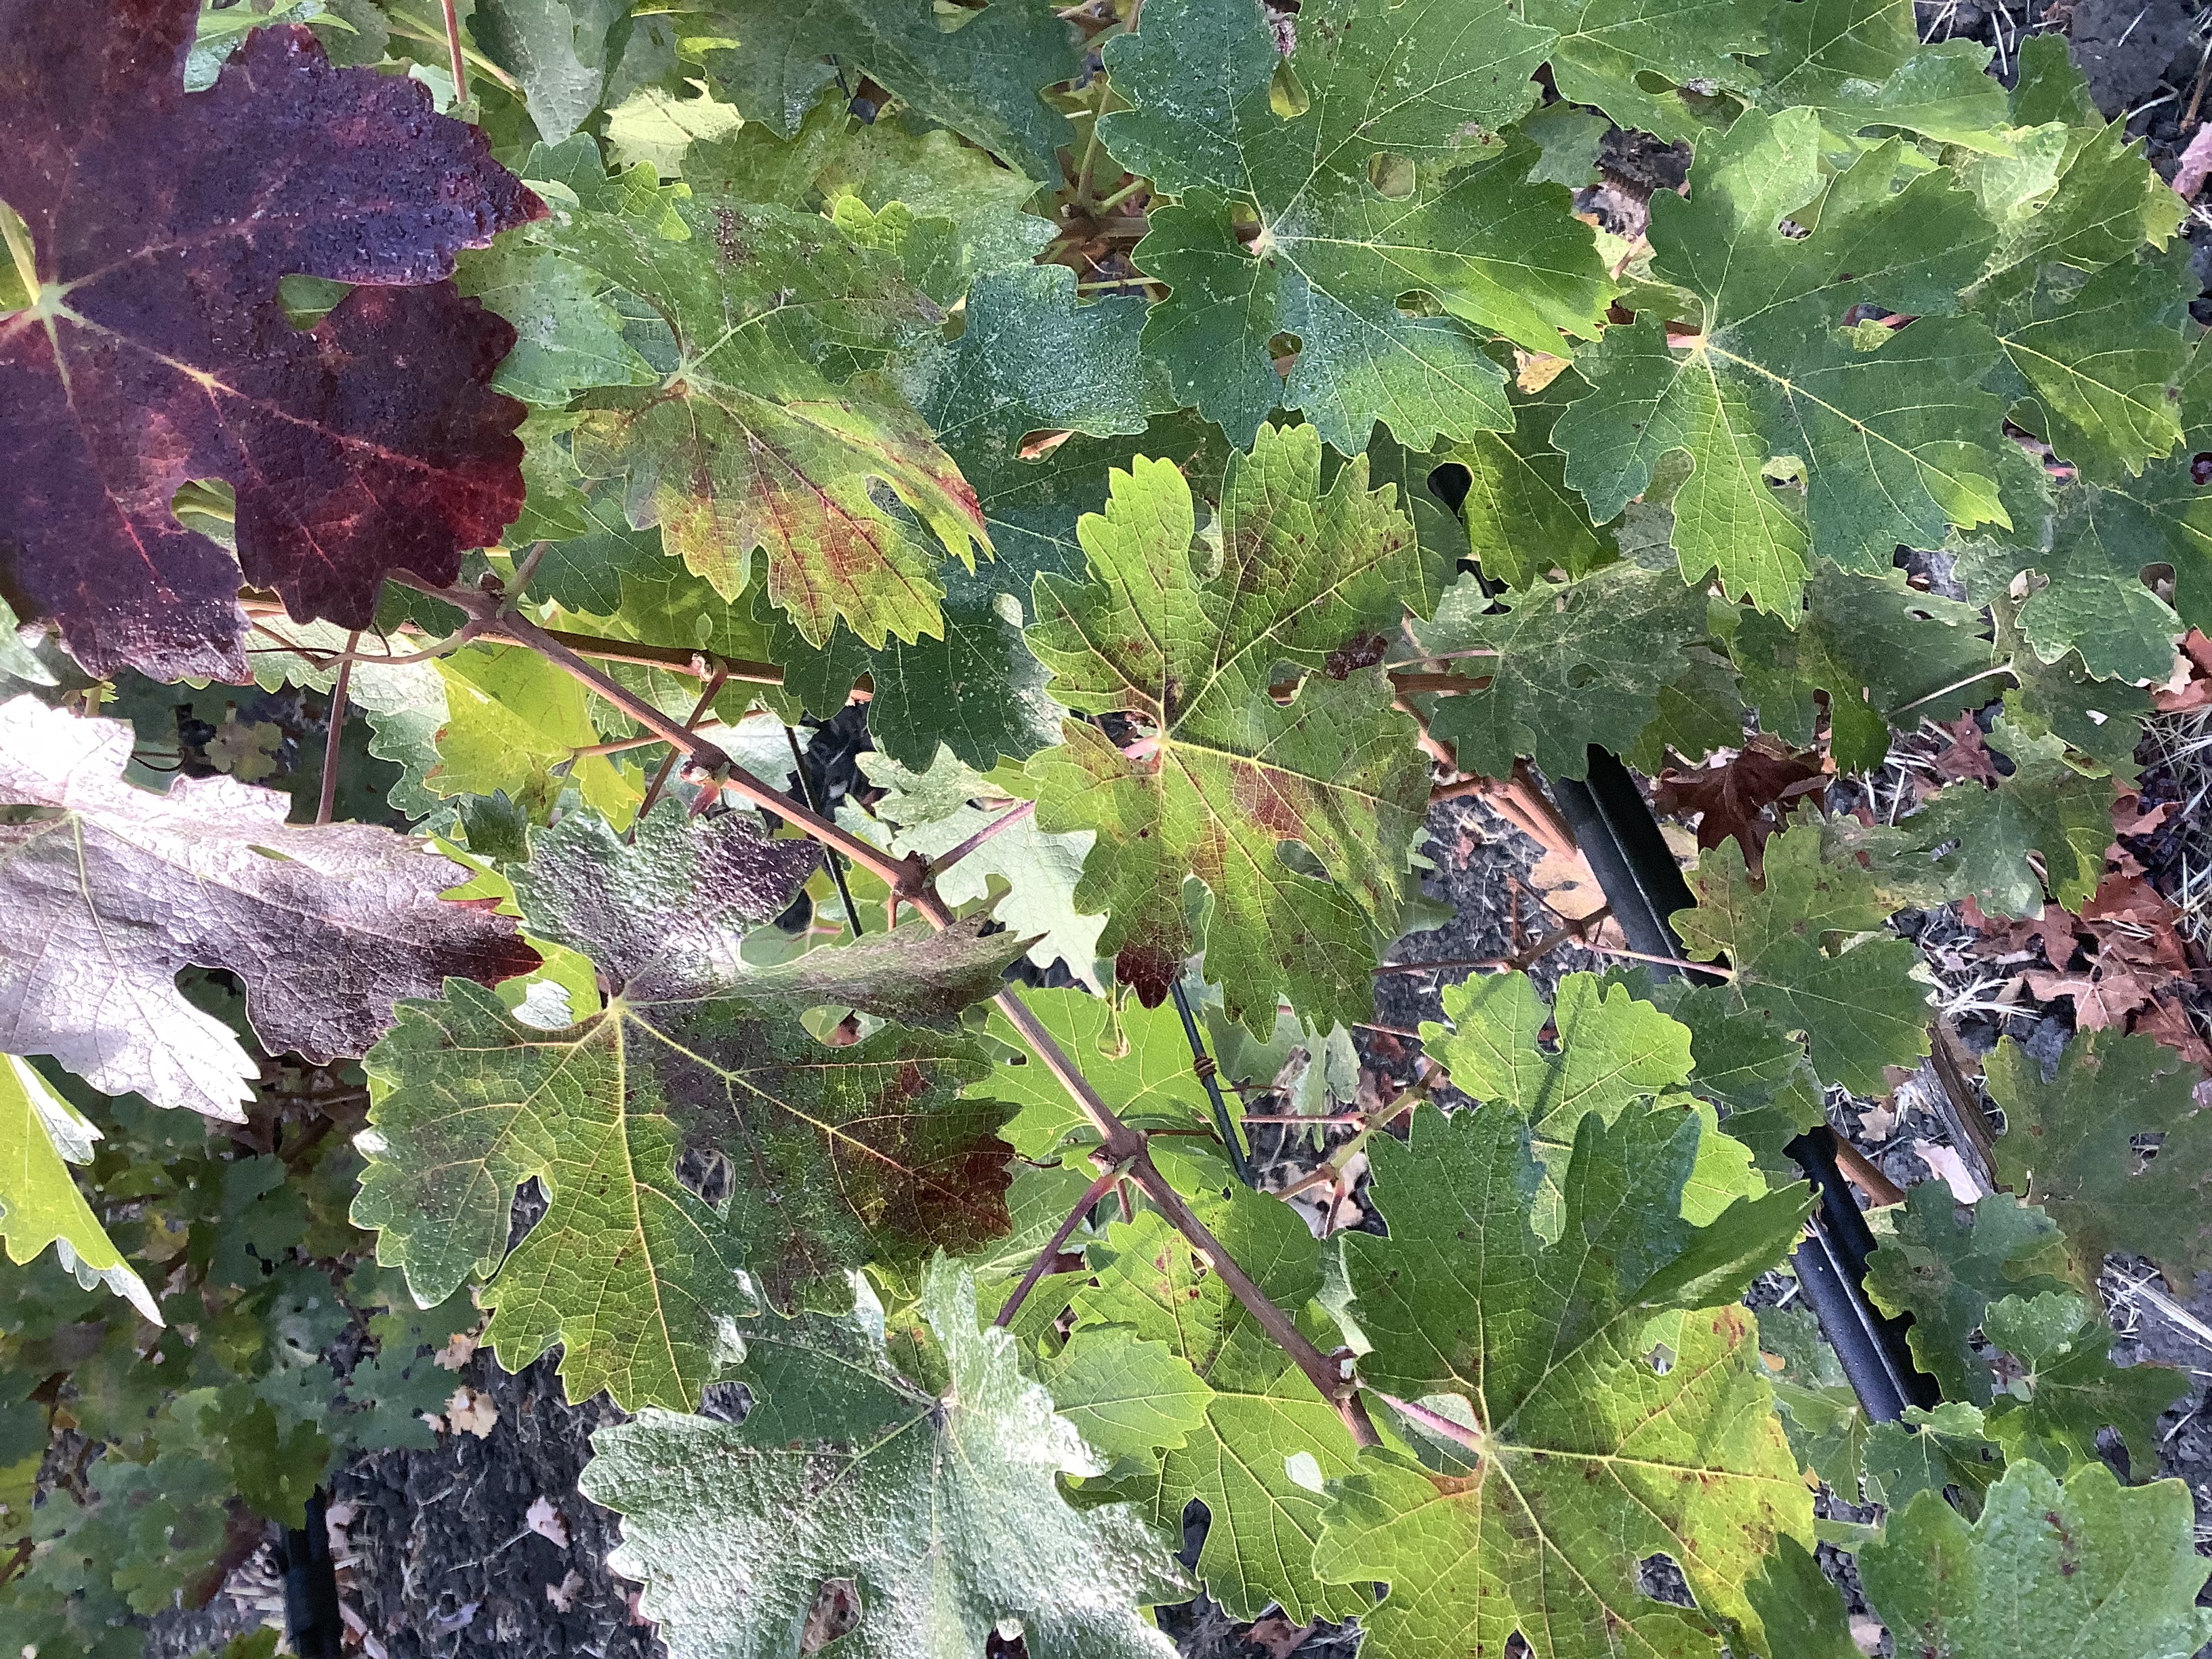
Label: Red Blotch